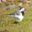
Label: bird